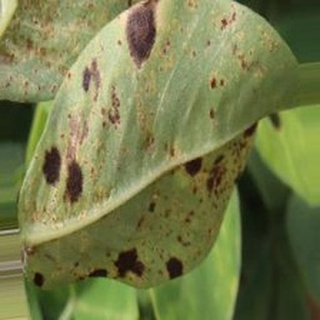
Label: groundnut_rust